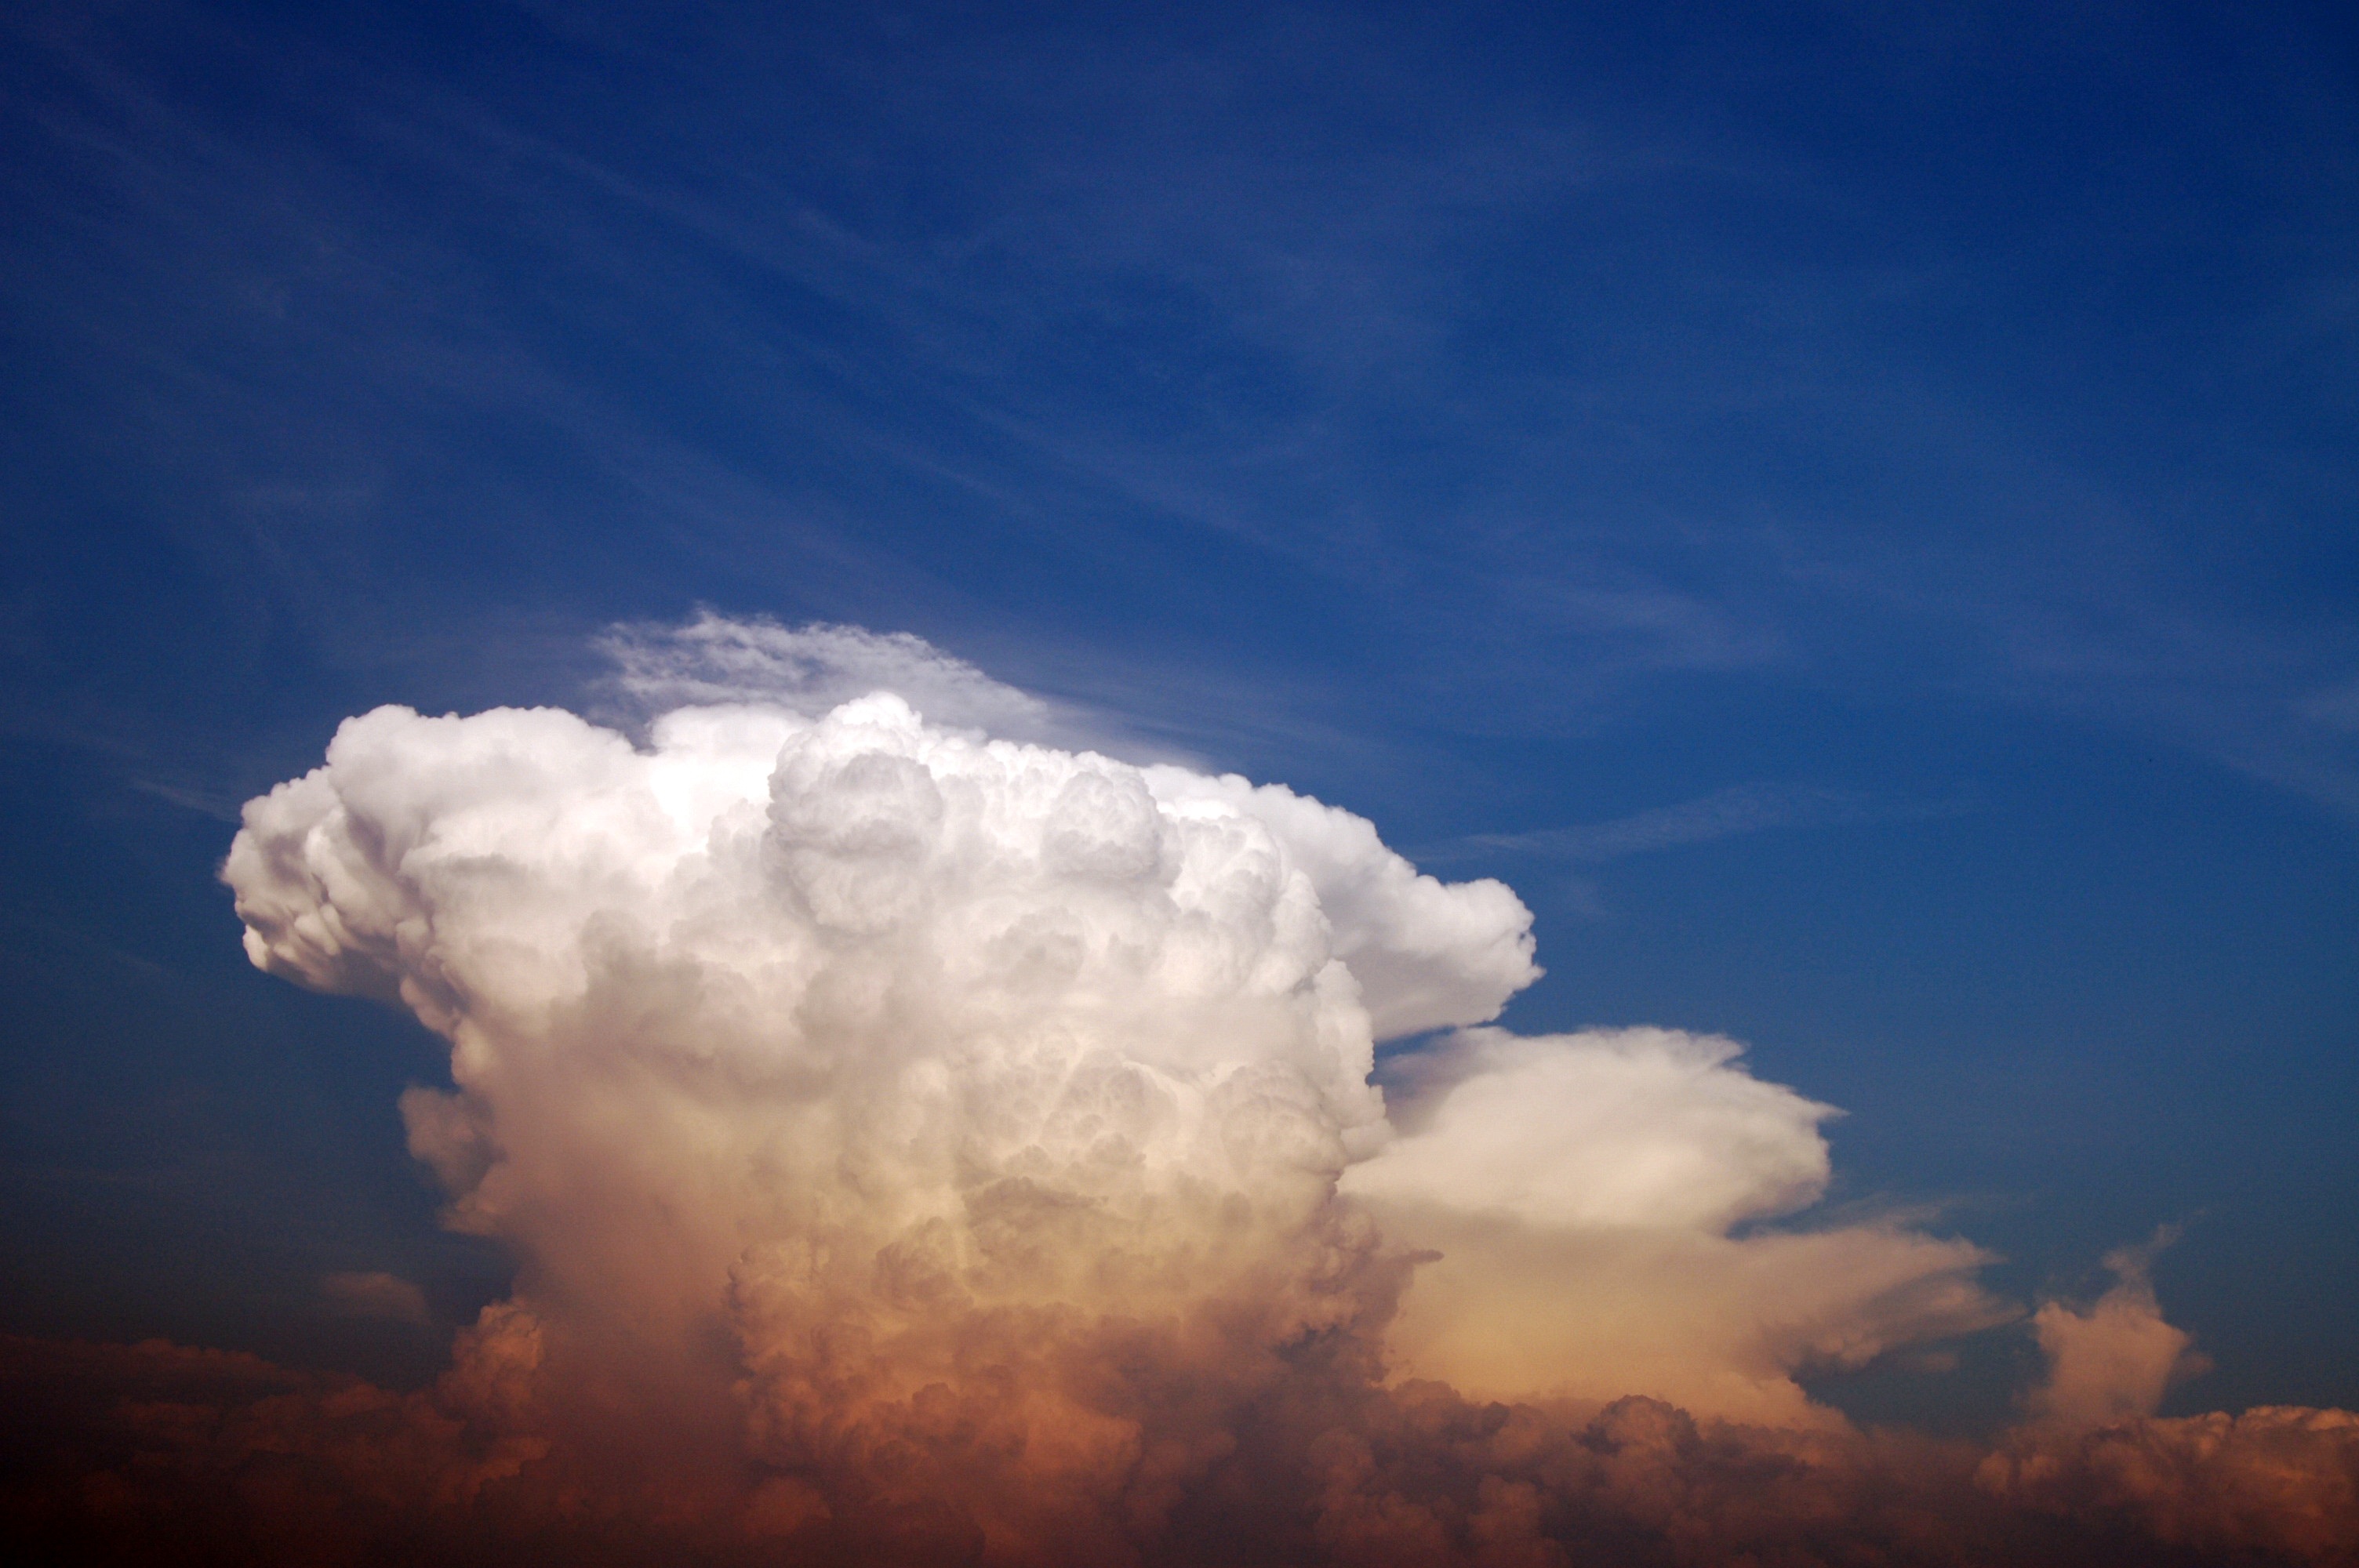
horizon, cloud, sky, white, sunlight, atmosphere, daytime, cumulus, blue, blue sky, sky clouds, meteorological phenomenon, blue sky background, atmosphere of earth